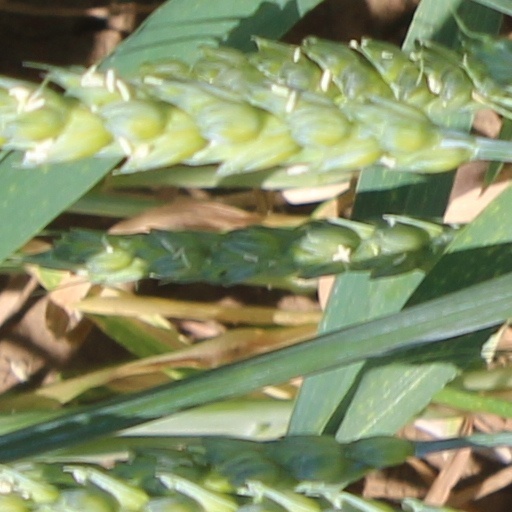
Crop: wheat